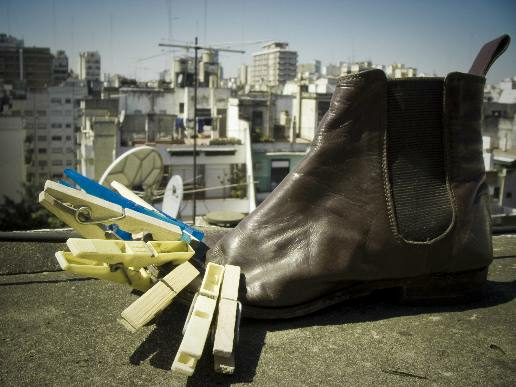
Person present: No